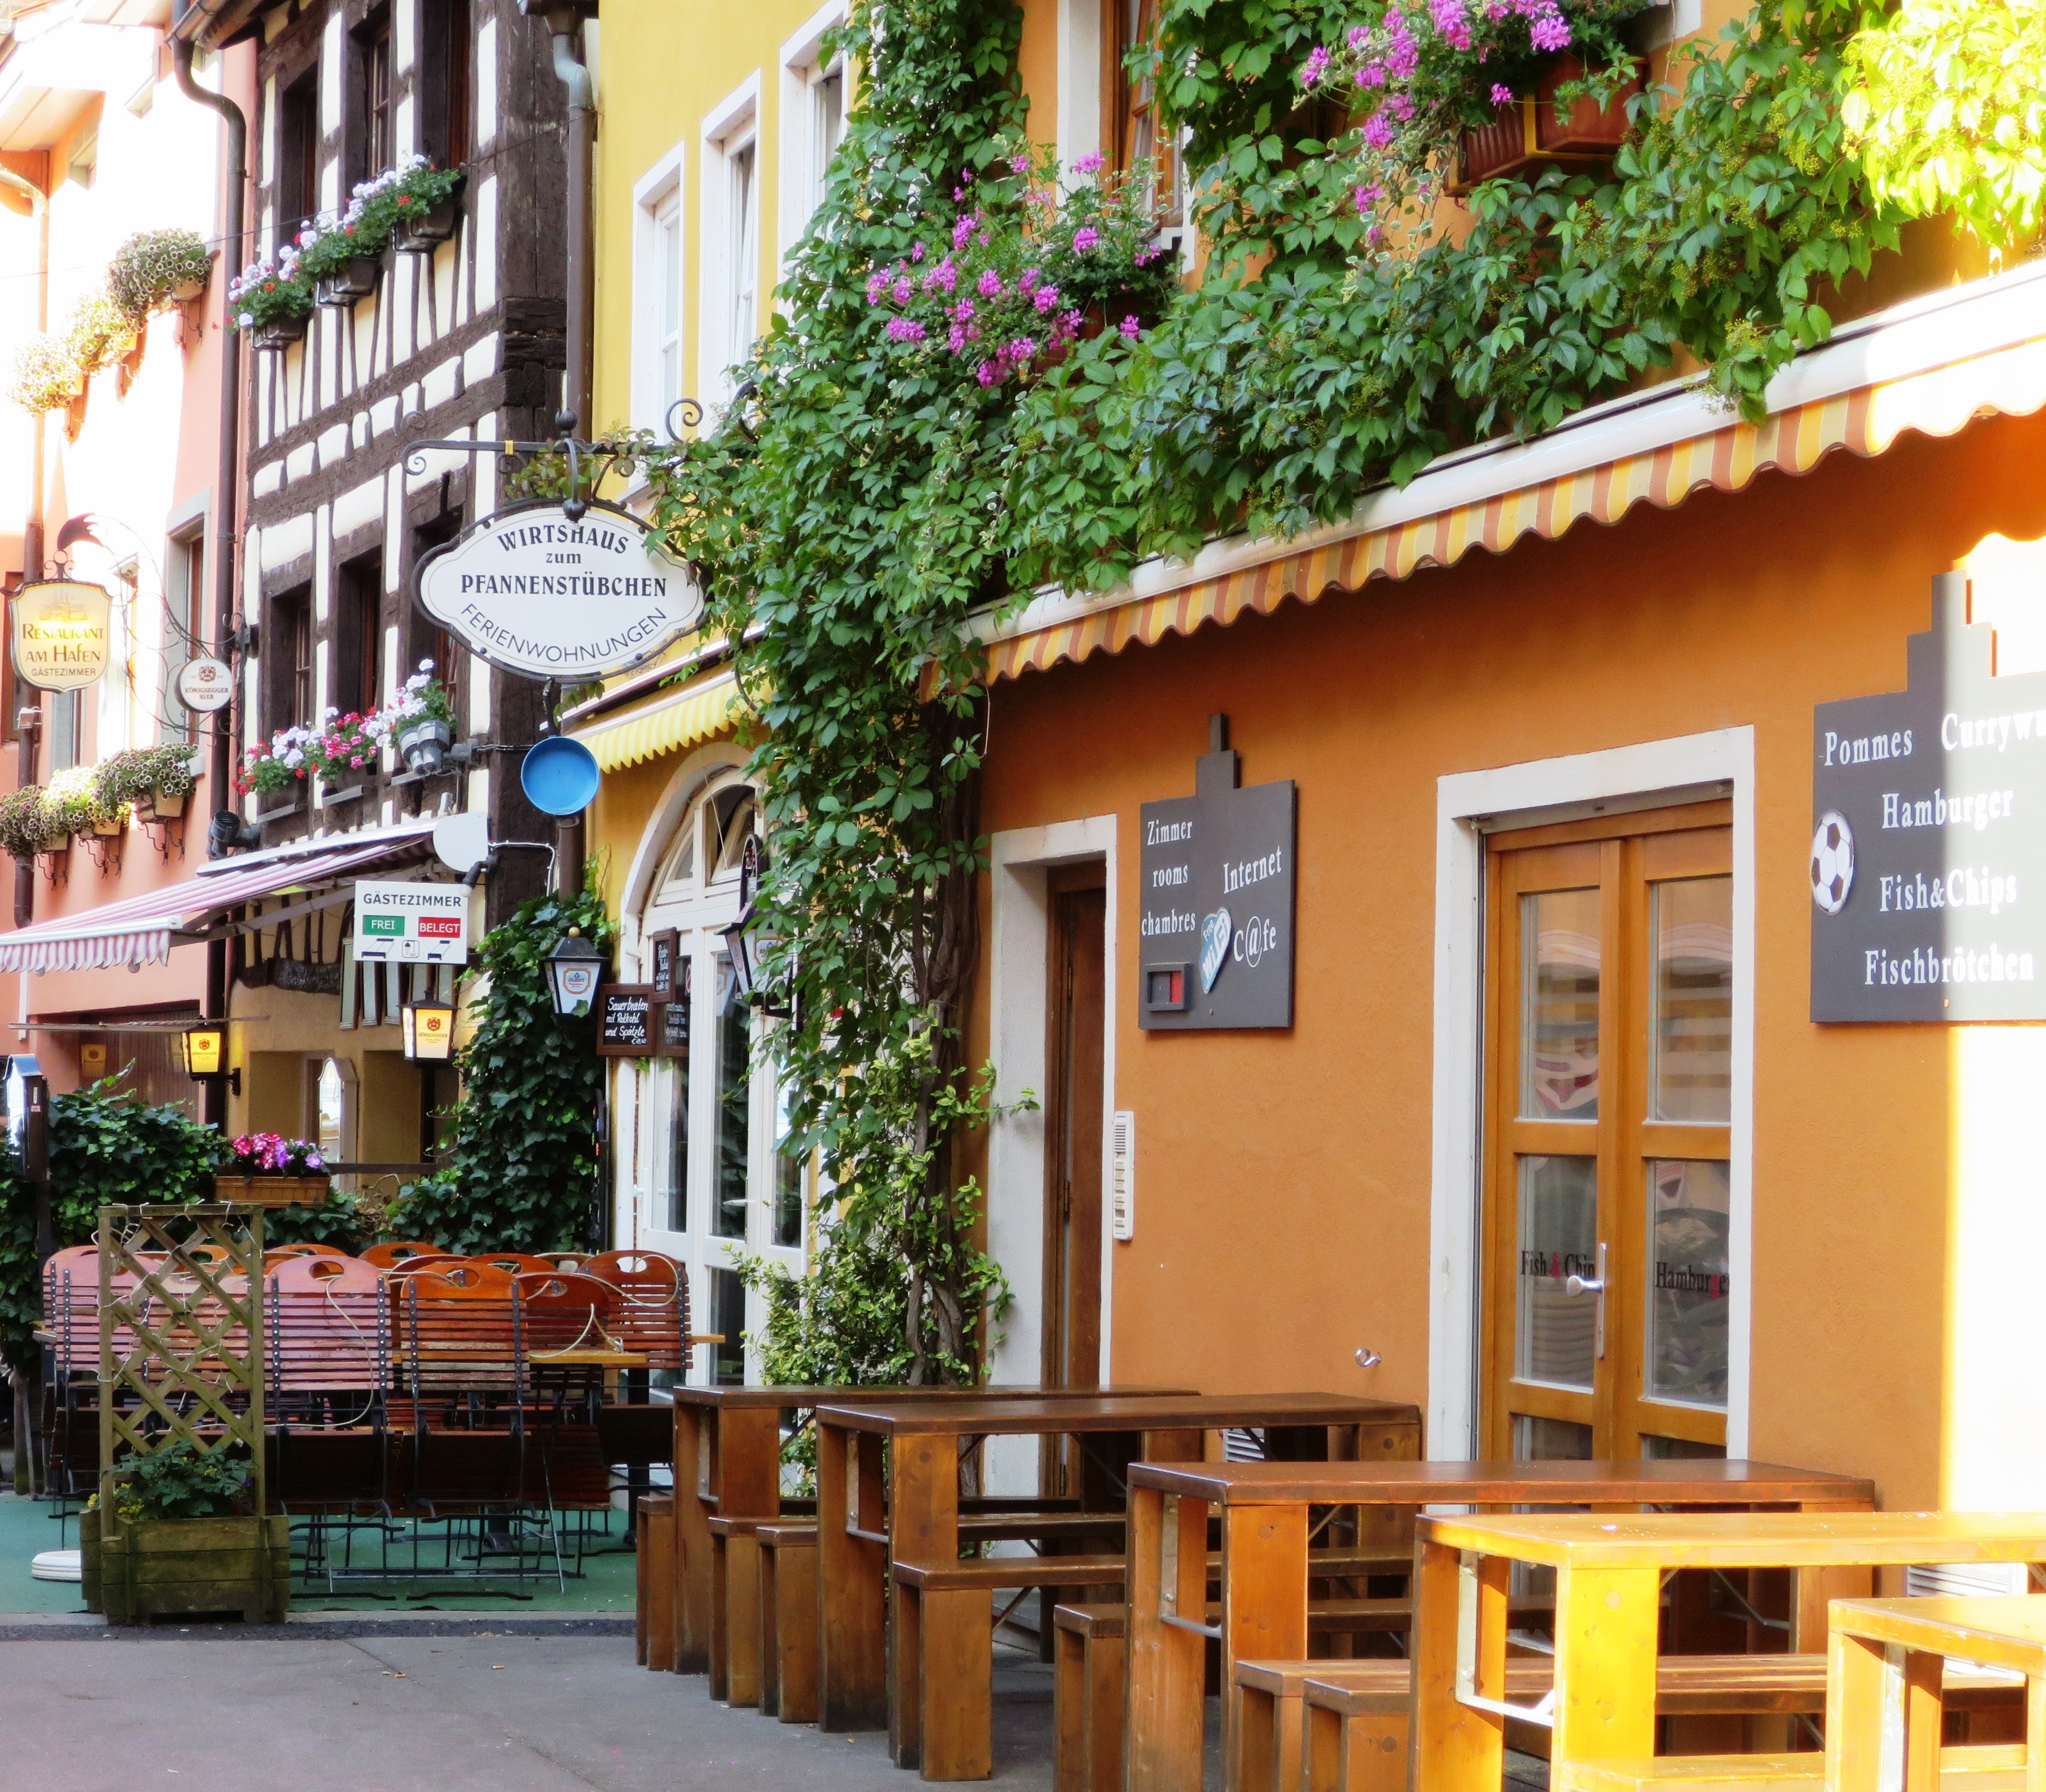
house, restaurant, home, cottage, facade, property, old town, resort, estate, meersburg, condominium, neighbourhood, lake constance, wine growing area